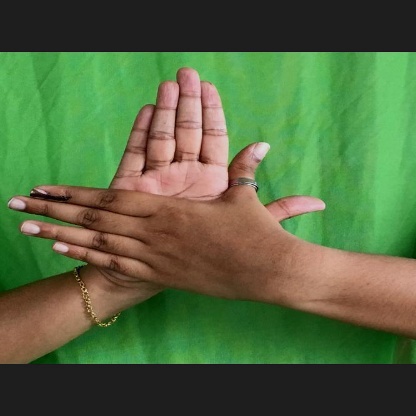
Mudra: Chakra